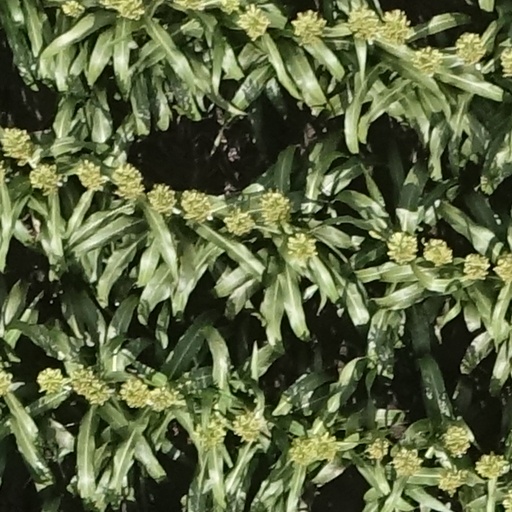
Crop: sorghum